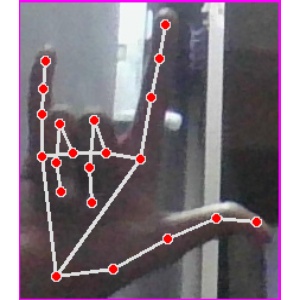
अक्षर: व